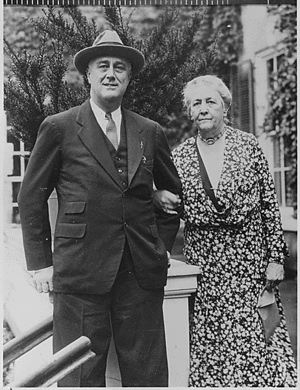
Sara Roosevelt / Hendes rolle efter valget af FDR
Sara og hendes søn, Franklin D. Roosevelt, i 1933 i Hyde Park.
Sara Ann Delano Roosevelt var ægtefælle til James Roosevelt og mor til præsident Franklin Delano Roosevelt, hendes eneste barn.